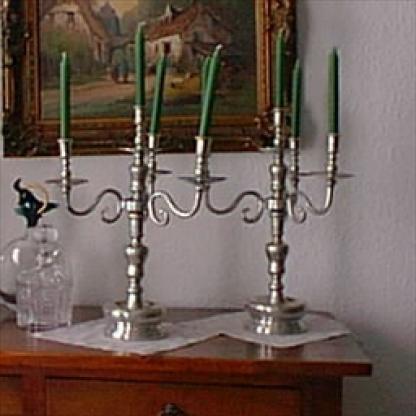
Scene: Indoor